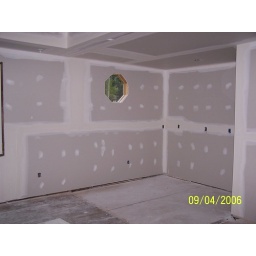
New octagon window replaces the window in the old bathroom. The new floor indicates where the old bathroom was.